Ward Hunt

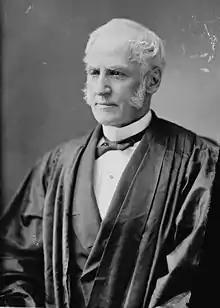
Ward Hunt, by Mathew Brady,

Ward Hunt (June 14, 1810 – March 24, 1886) was an American jurist and politician. He was Chief Judge of the New York Court of Appeals from 1868 to 1869, and an associate justice of the U.S. Supreme Court from 1872 to 1882.